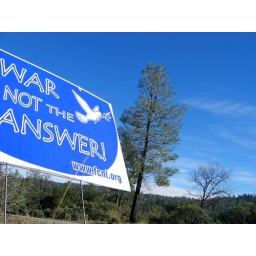
A little sign by the dirt road out of the area.